Spirit Camera

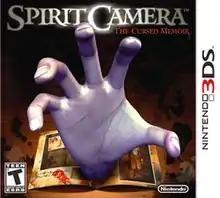
North American cover art

is a 2012 survival horror video game developed by Tecmo Koei Games and published by Nintendo for the Nintendo 3DS as a spin-off of the "Fatal Frame" series. Following the player as they investigate a diary which steals readers' faces, the gameplay focuses on the player using the 3DS's camera and augmented reality (AR) functions to solve puzzles, with the 3DS becoming the recurring Camera Obscura to fight hostile ghosts.